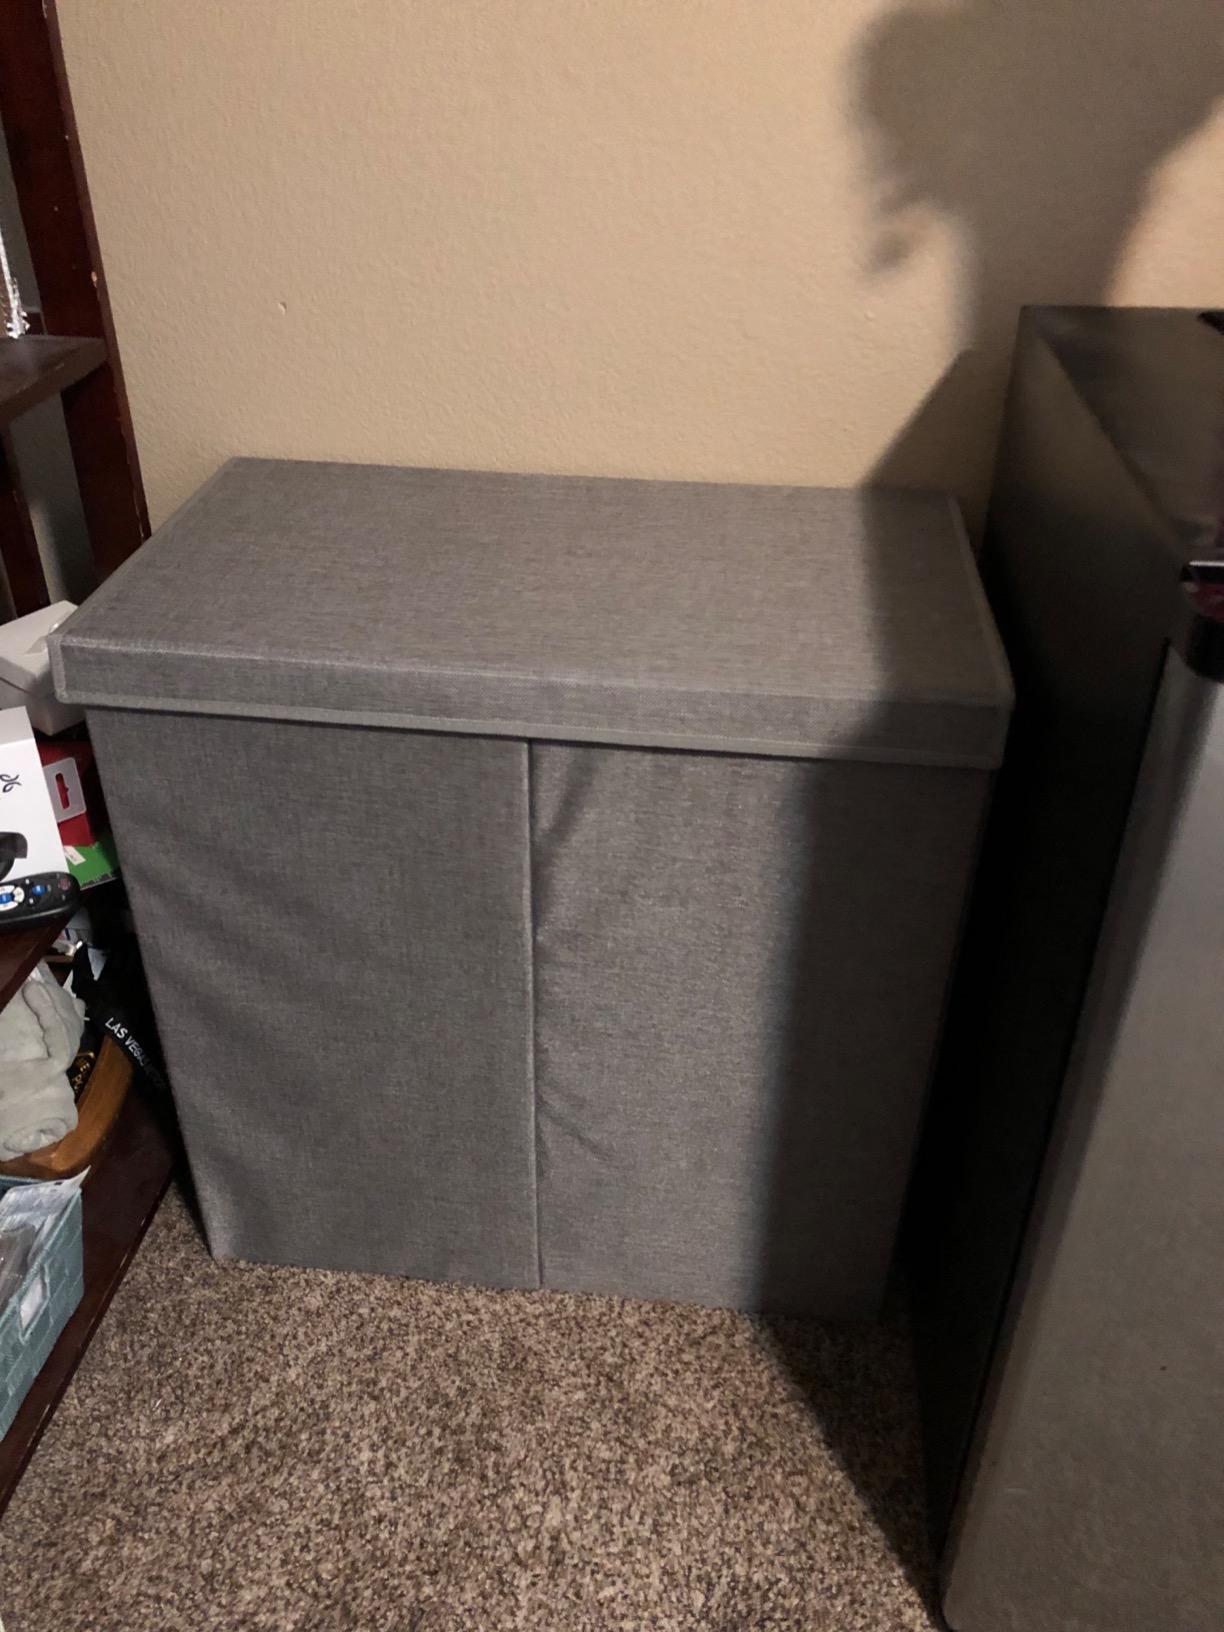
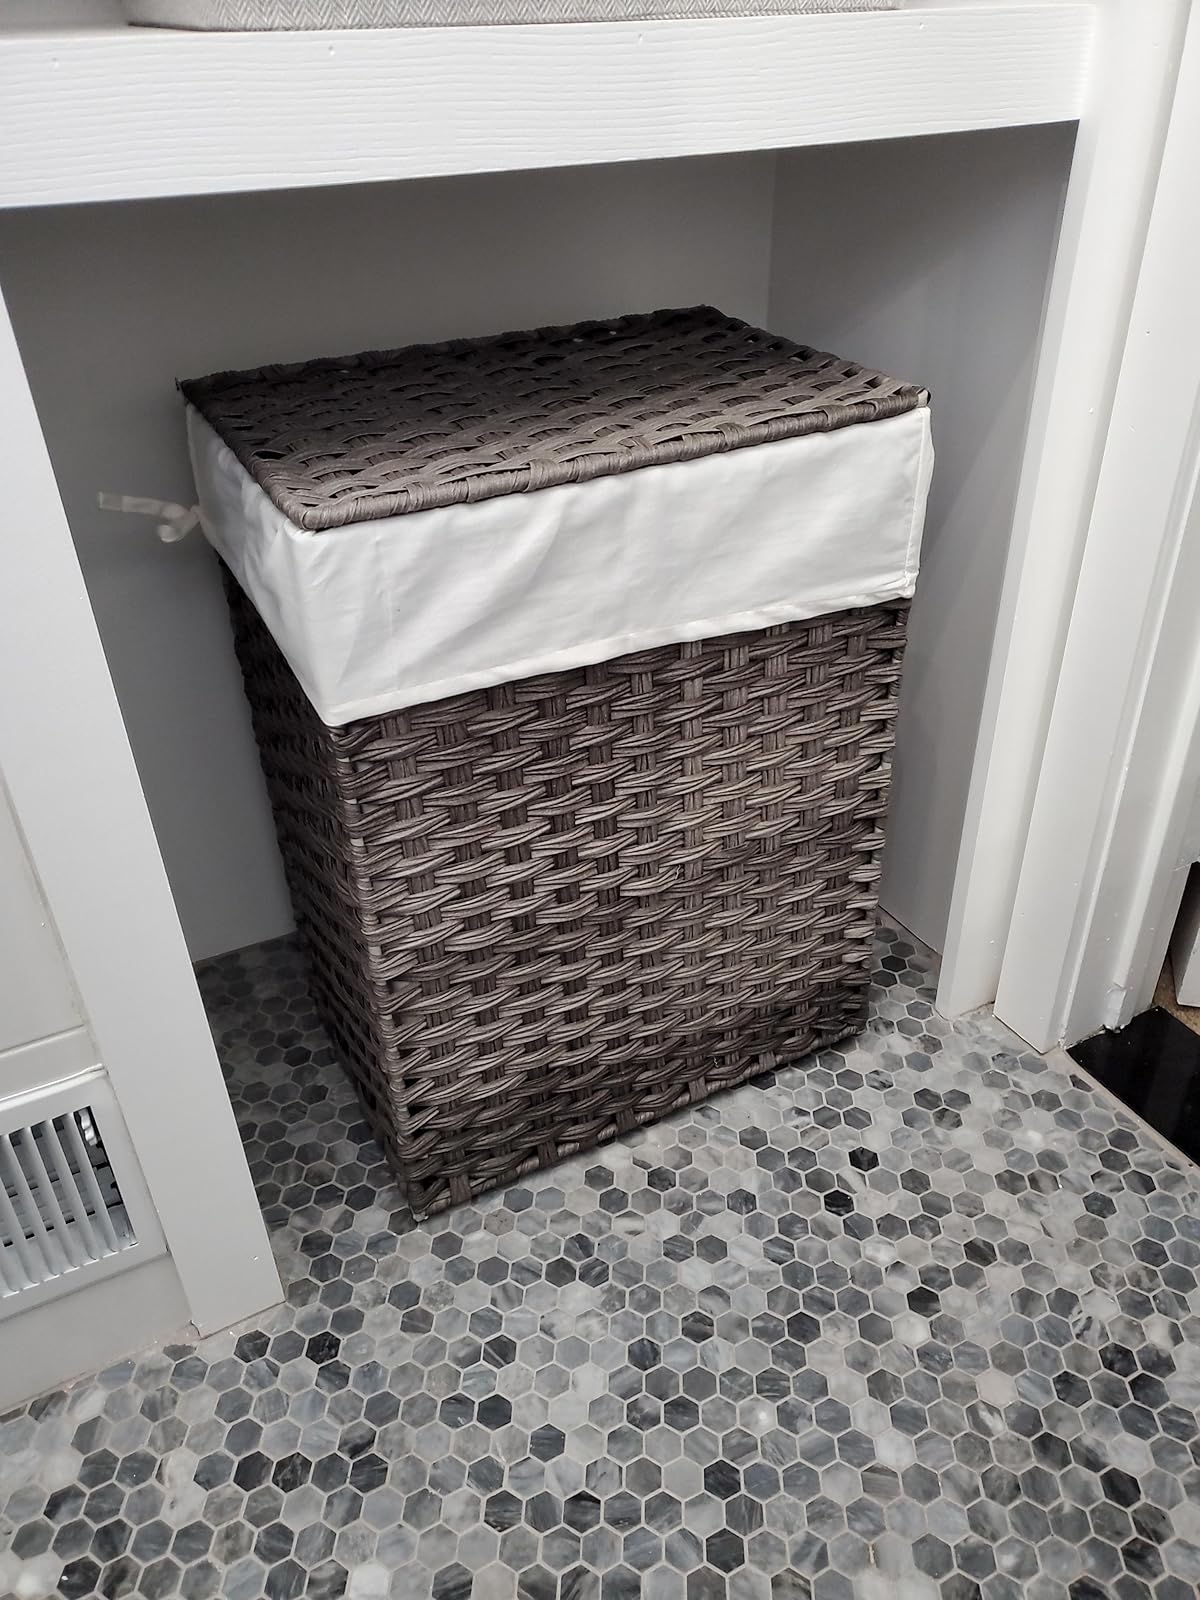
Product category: items_hamper
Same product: no